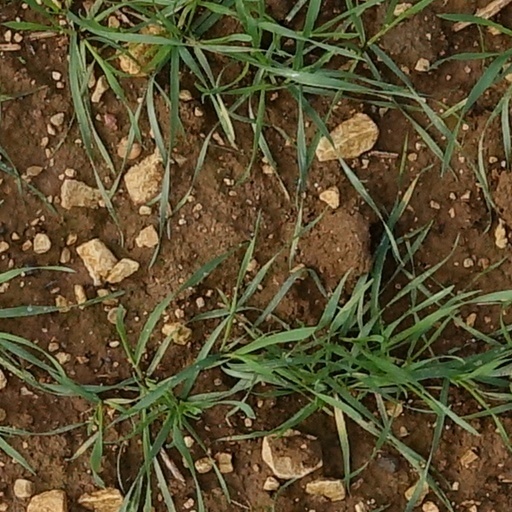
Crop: wheat